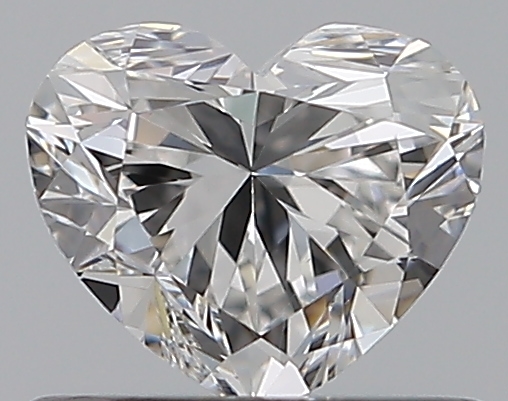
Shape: heart
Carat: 0.5
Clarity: VS1
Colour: E
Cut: EX
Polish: EX
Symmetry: VG
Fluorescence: N
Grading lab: GIA
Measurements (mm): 4.66 x 5.5 x 3.31